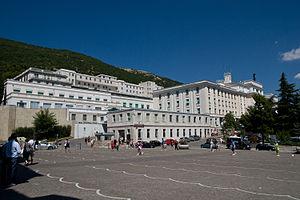
San Giovanni Rotondo est une ville de la province de Foggia dans les Pouilles en Italie. La ville est marquée par la personnalité de Padre Pio qui y vécut de 1916 à sa mort en 1968.